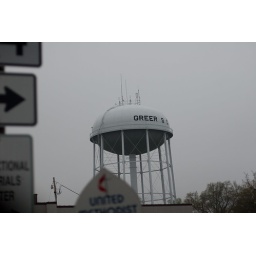
Mayfield Photography - Marty Mayfield - water tower in Greer